Game drive (Wildlife tourism)

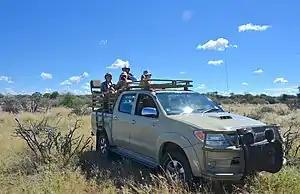
Game Drive on a farm in Namibia

Game drive or sometimes also written gamedrive is a word which is based on two words, namely game and drive. The word game refers to animals that are not domesticated, the so-called wildlife. The word drive refers to a drive with a vehicle.